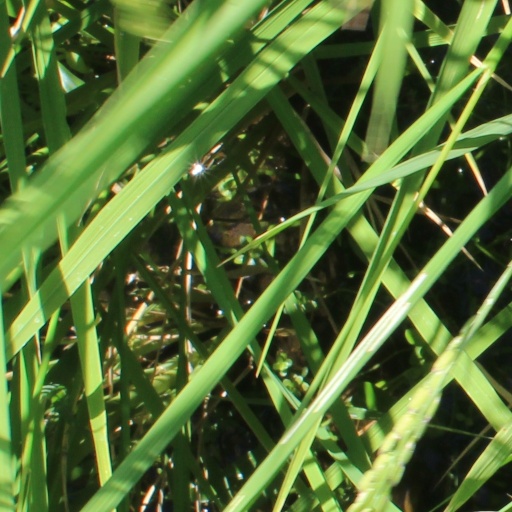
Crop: rice